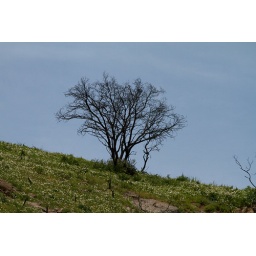
Burned tree above vigorous, natural ground cover